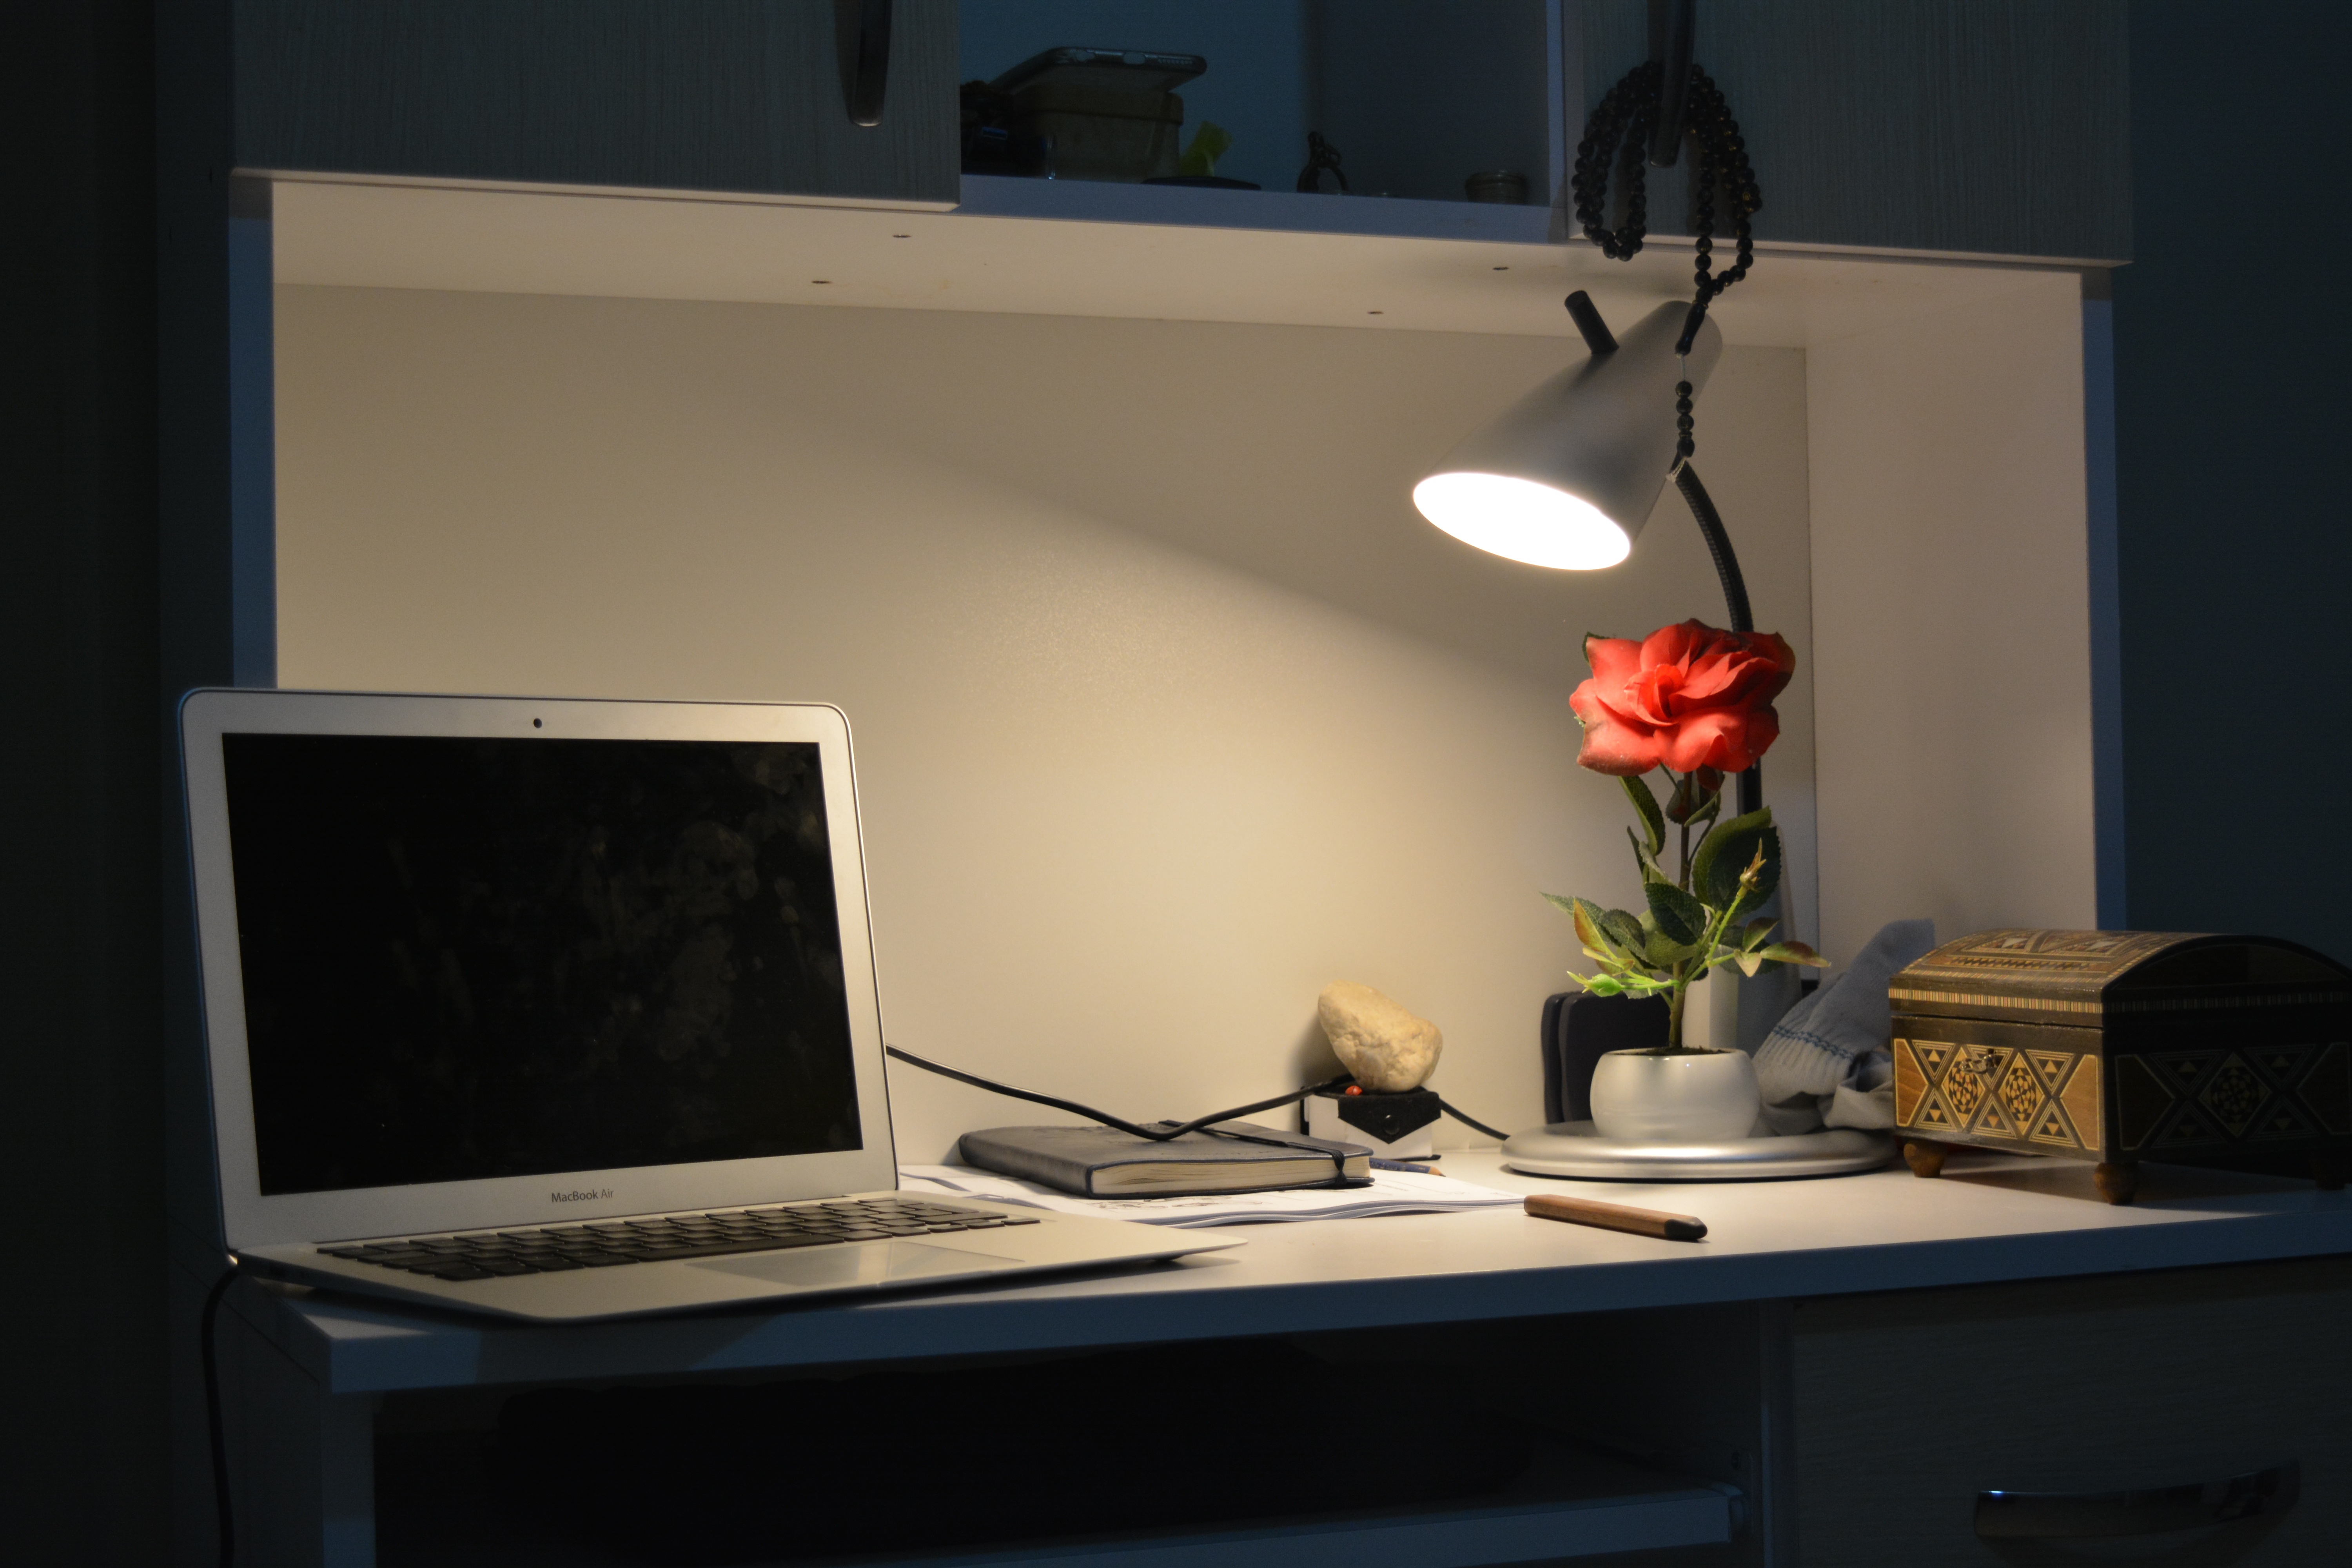
desk, table, home, office, living room, furniture, room, lighting, apartment, interior design, design, window covering